Pixel C

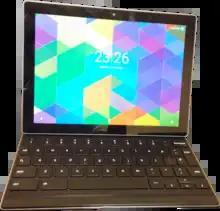
Google Pixel C with keyboard running LineageOS

The Pixel C is a 10.2-inch (260 mm) Android tablet developed and marketed by Google. The device was unveiled during a media event on September 29, 2015. On October 9, 2018, it was succeeded by the Pixel Slate.